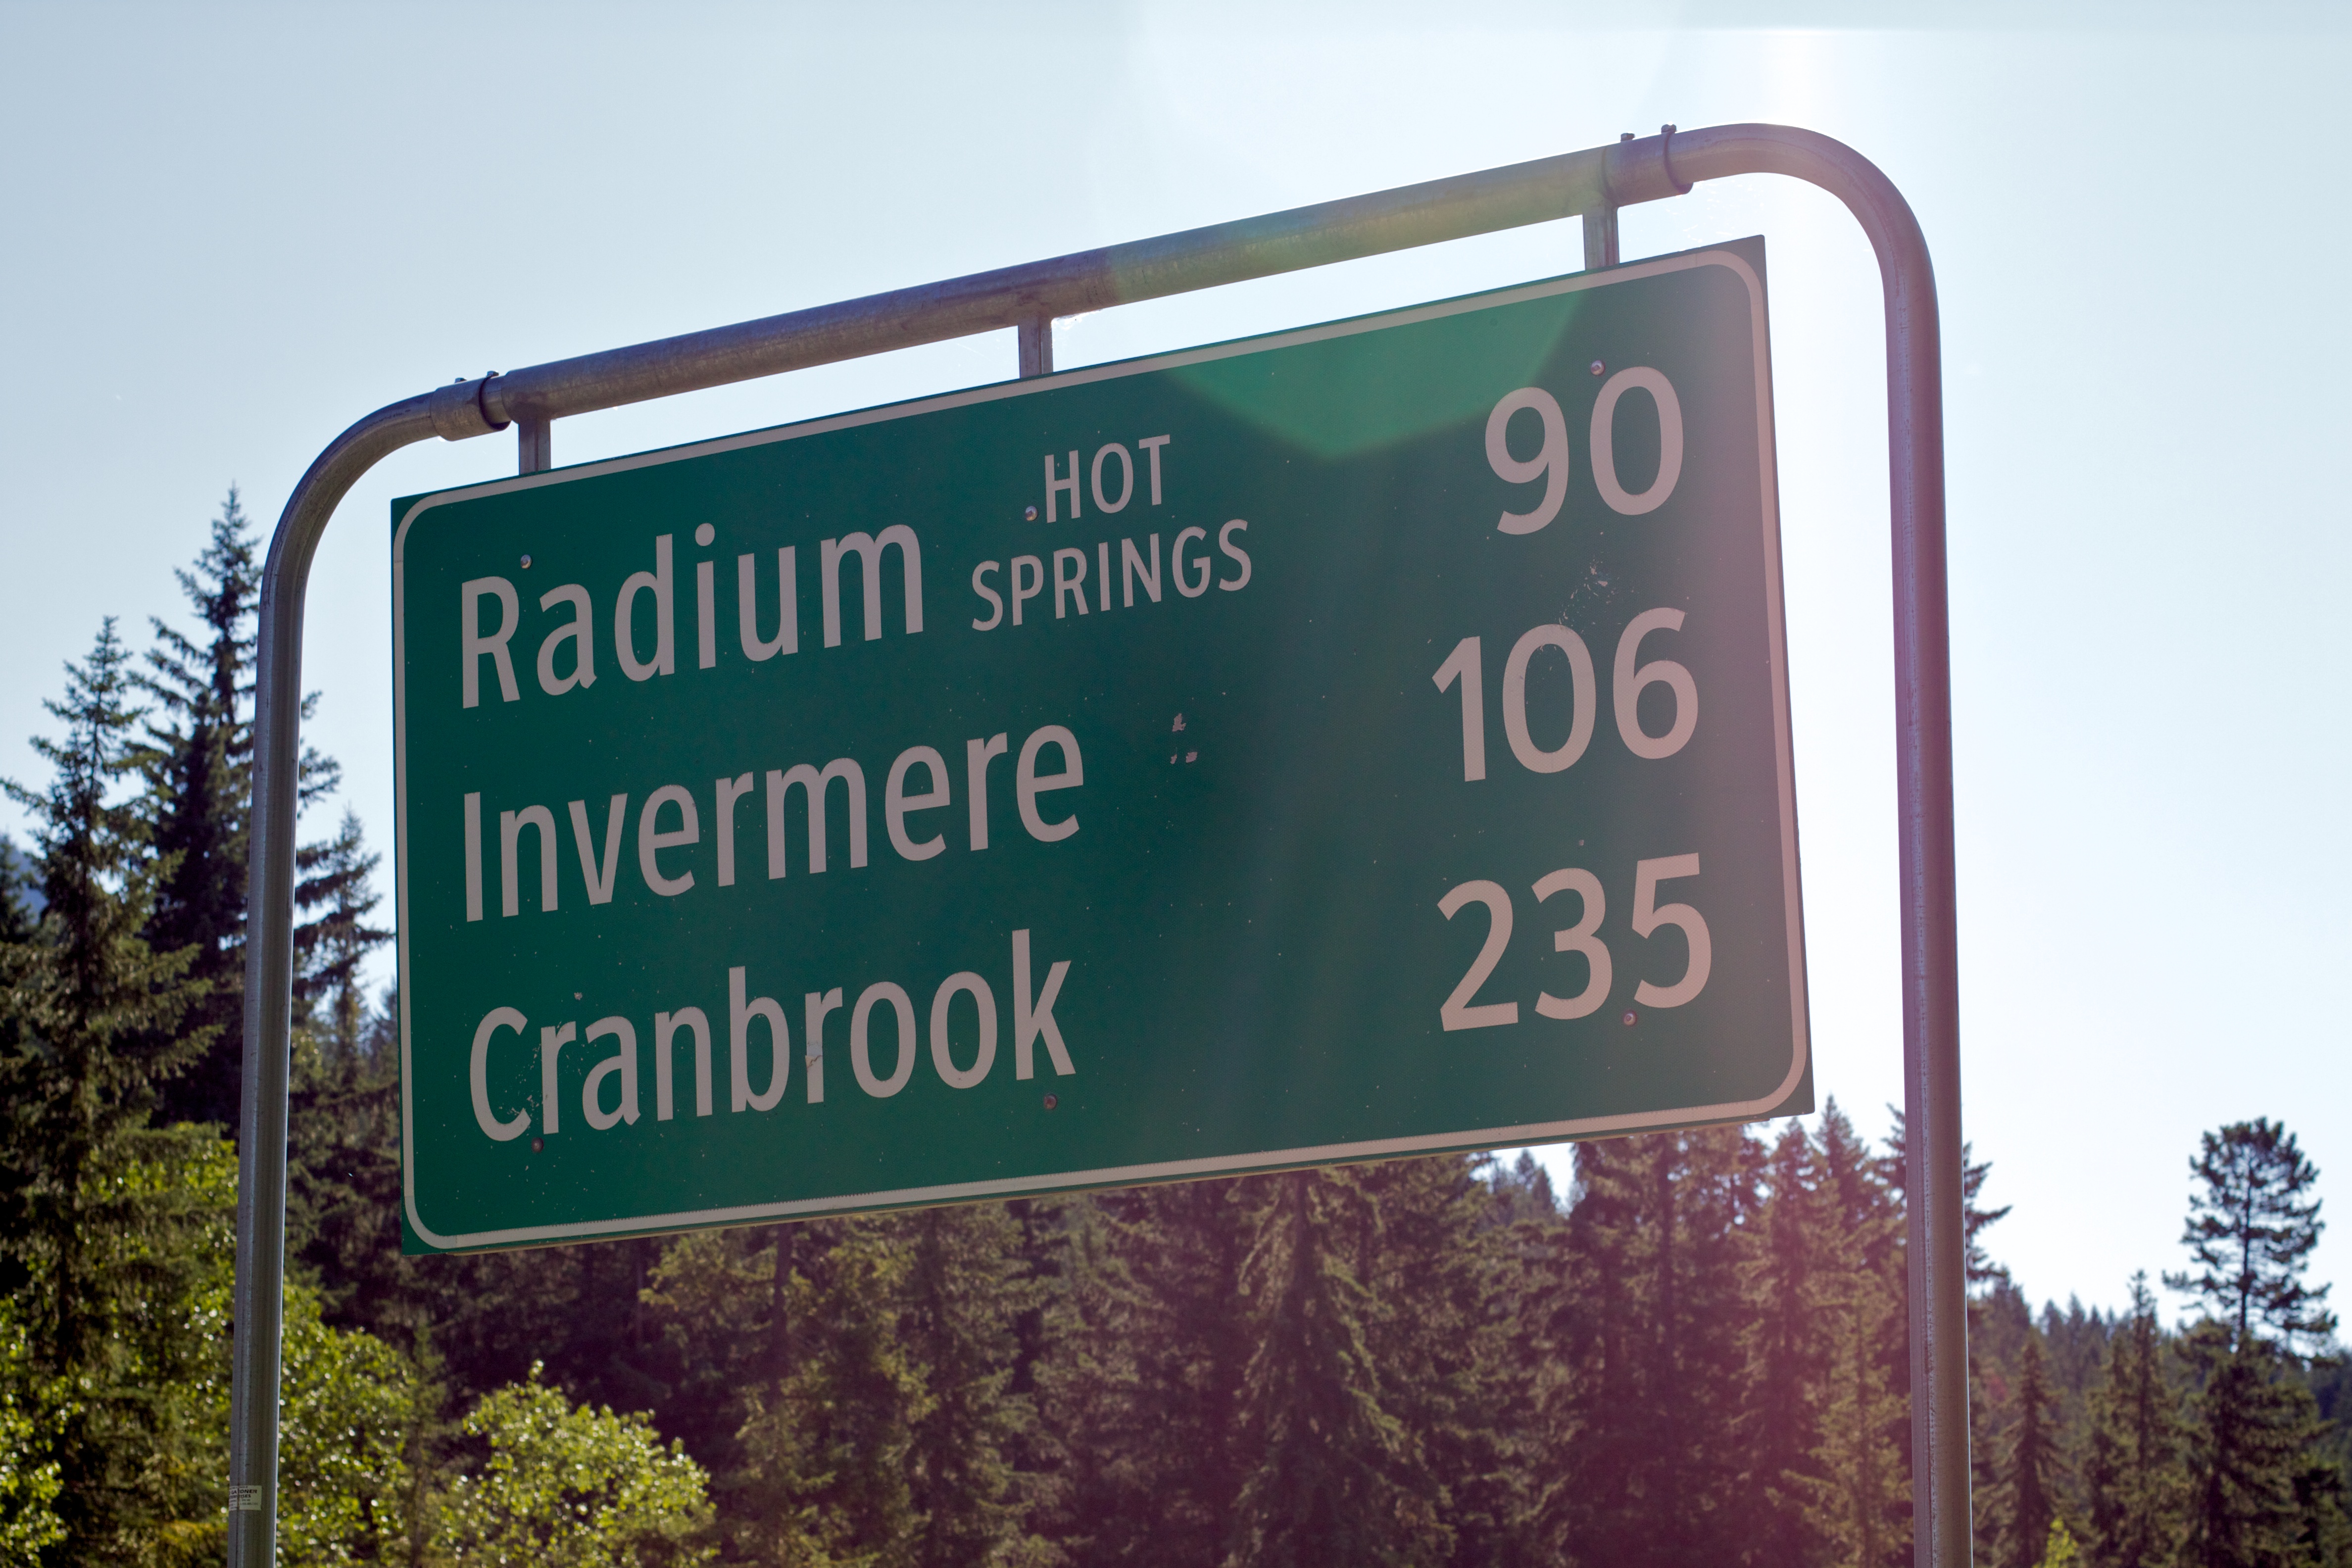
advertising, sign, street sign, signage, lane, ds106, 106, odyssey, traffic sign